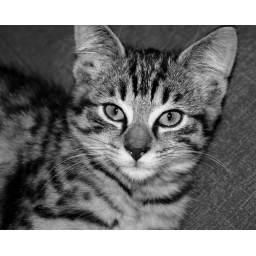
my cat in black and white